Omid Singh

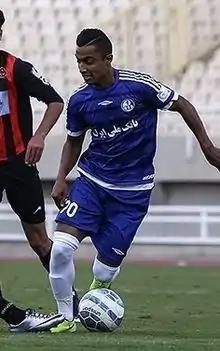
Singh with Esteghlal Khuzestan in 2016

Omid Singh (born 9 January 1993) is an Iranian professional footballer who plays as a midfielder.